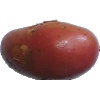
Label: Potato Red Washed 1